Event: Nepal Earthquake
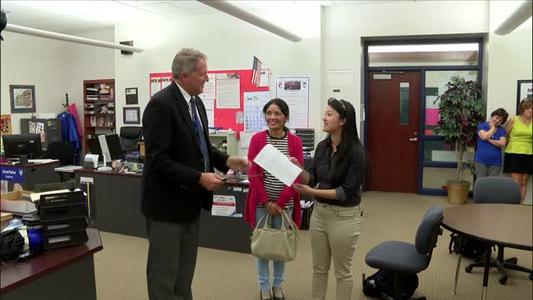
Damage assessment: no_damage